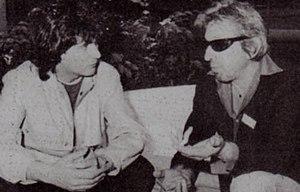
Daniel Balavoine et Serge Gainsbourg
Daniel Balavoine est un auteur-compositeur-interprète et musicien français, né le 5 février 1952 à Alençon et mort le 14 janvier 1986 aux environs de Gourma-Rharous.
Serge Gainsbourg, nom de scène de Lucien Ginsburg, né le 2 avril 1928 à Paris et mort le 2 mars 1991 dans cette même ville, est un auteur-compositeur-interprète, et accessoirement, poète, pianiste, artiste peintre, scénariste, metteur en scène, écrivain, acteur et cinéaste français.